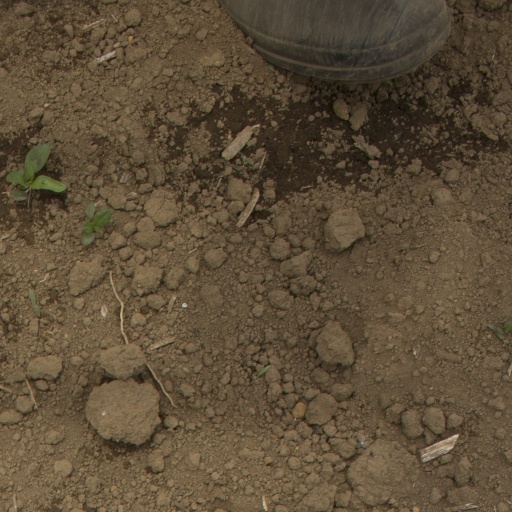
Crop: Jerusalem artichoke